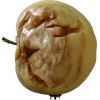
Label: Apple hit 1